Hydnellum aurantiacum

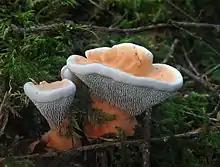
Young fruit body

The fruitbodies are shallowly funnel-shaped (infundibuliform) and up to in diameter. The upper surface is orange or orange-brown in the centre, with a lighter margin. It may be velvety or tomentose when young, but will become wrinkled or lumpy in age. The flesh is tough and woody, pale to dark orange-brown in color, without any distinctive odor but a bitter or mealy taste. The teeth are short (up to 5 mm long), white, but the tips gradually turn brown with age. The stipe is up to 4 cm long and 0.5–2 cm thick, orange to dark brown in color, with a velvety surface. The spore print is brown. This species is inedible due to the toughness of the flesh and its poor taste.